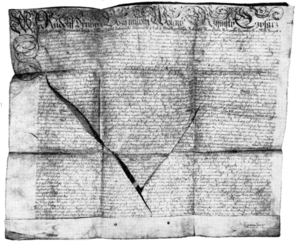
1609 est une année commune commençant un jeudi.
La Lettre de Majesté du 9 juillet 1609 est une décision de l'empereur Rodolphe II octroyant la liberté religieuse aux sujets protestants de son royaume de Bohême. Ce texte déroge au principe cujus regio, ejus religio qui était de mise dans le Saint-Empire romain depuis la paix d'Augsbourg en 1555. Il organise au contraire la coexistence confessionnelle sur un même territoire, un peu comme le prescrit l'Édit de Nantes en France.